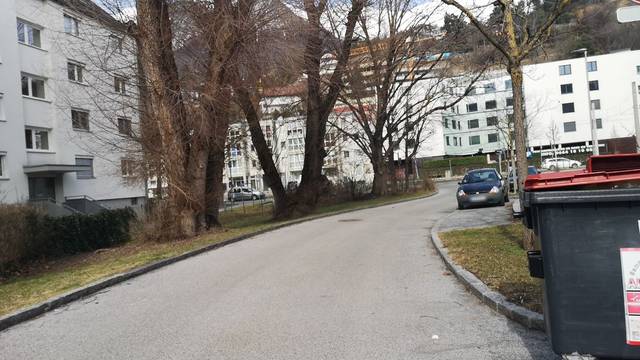
Region: Austria
Coordinates: 47.264, 11.371